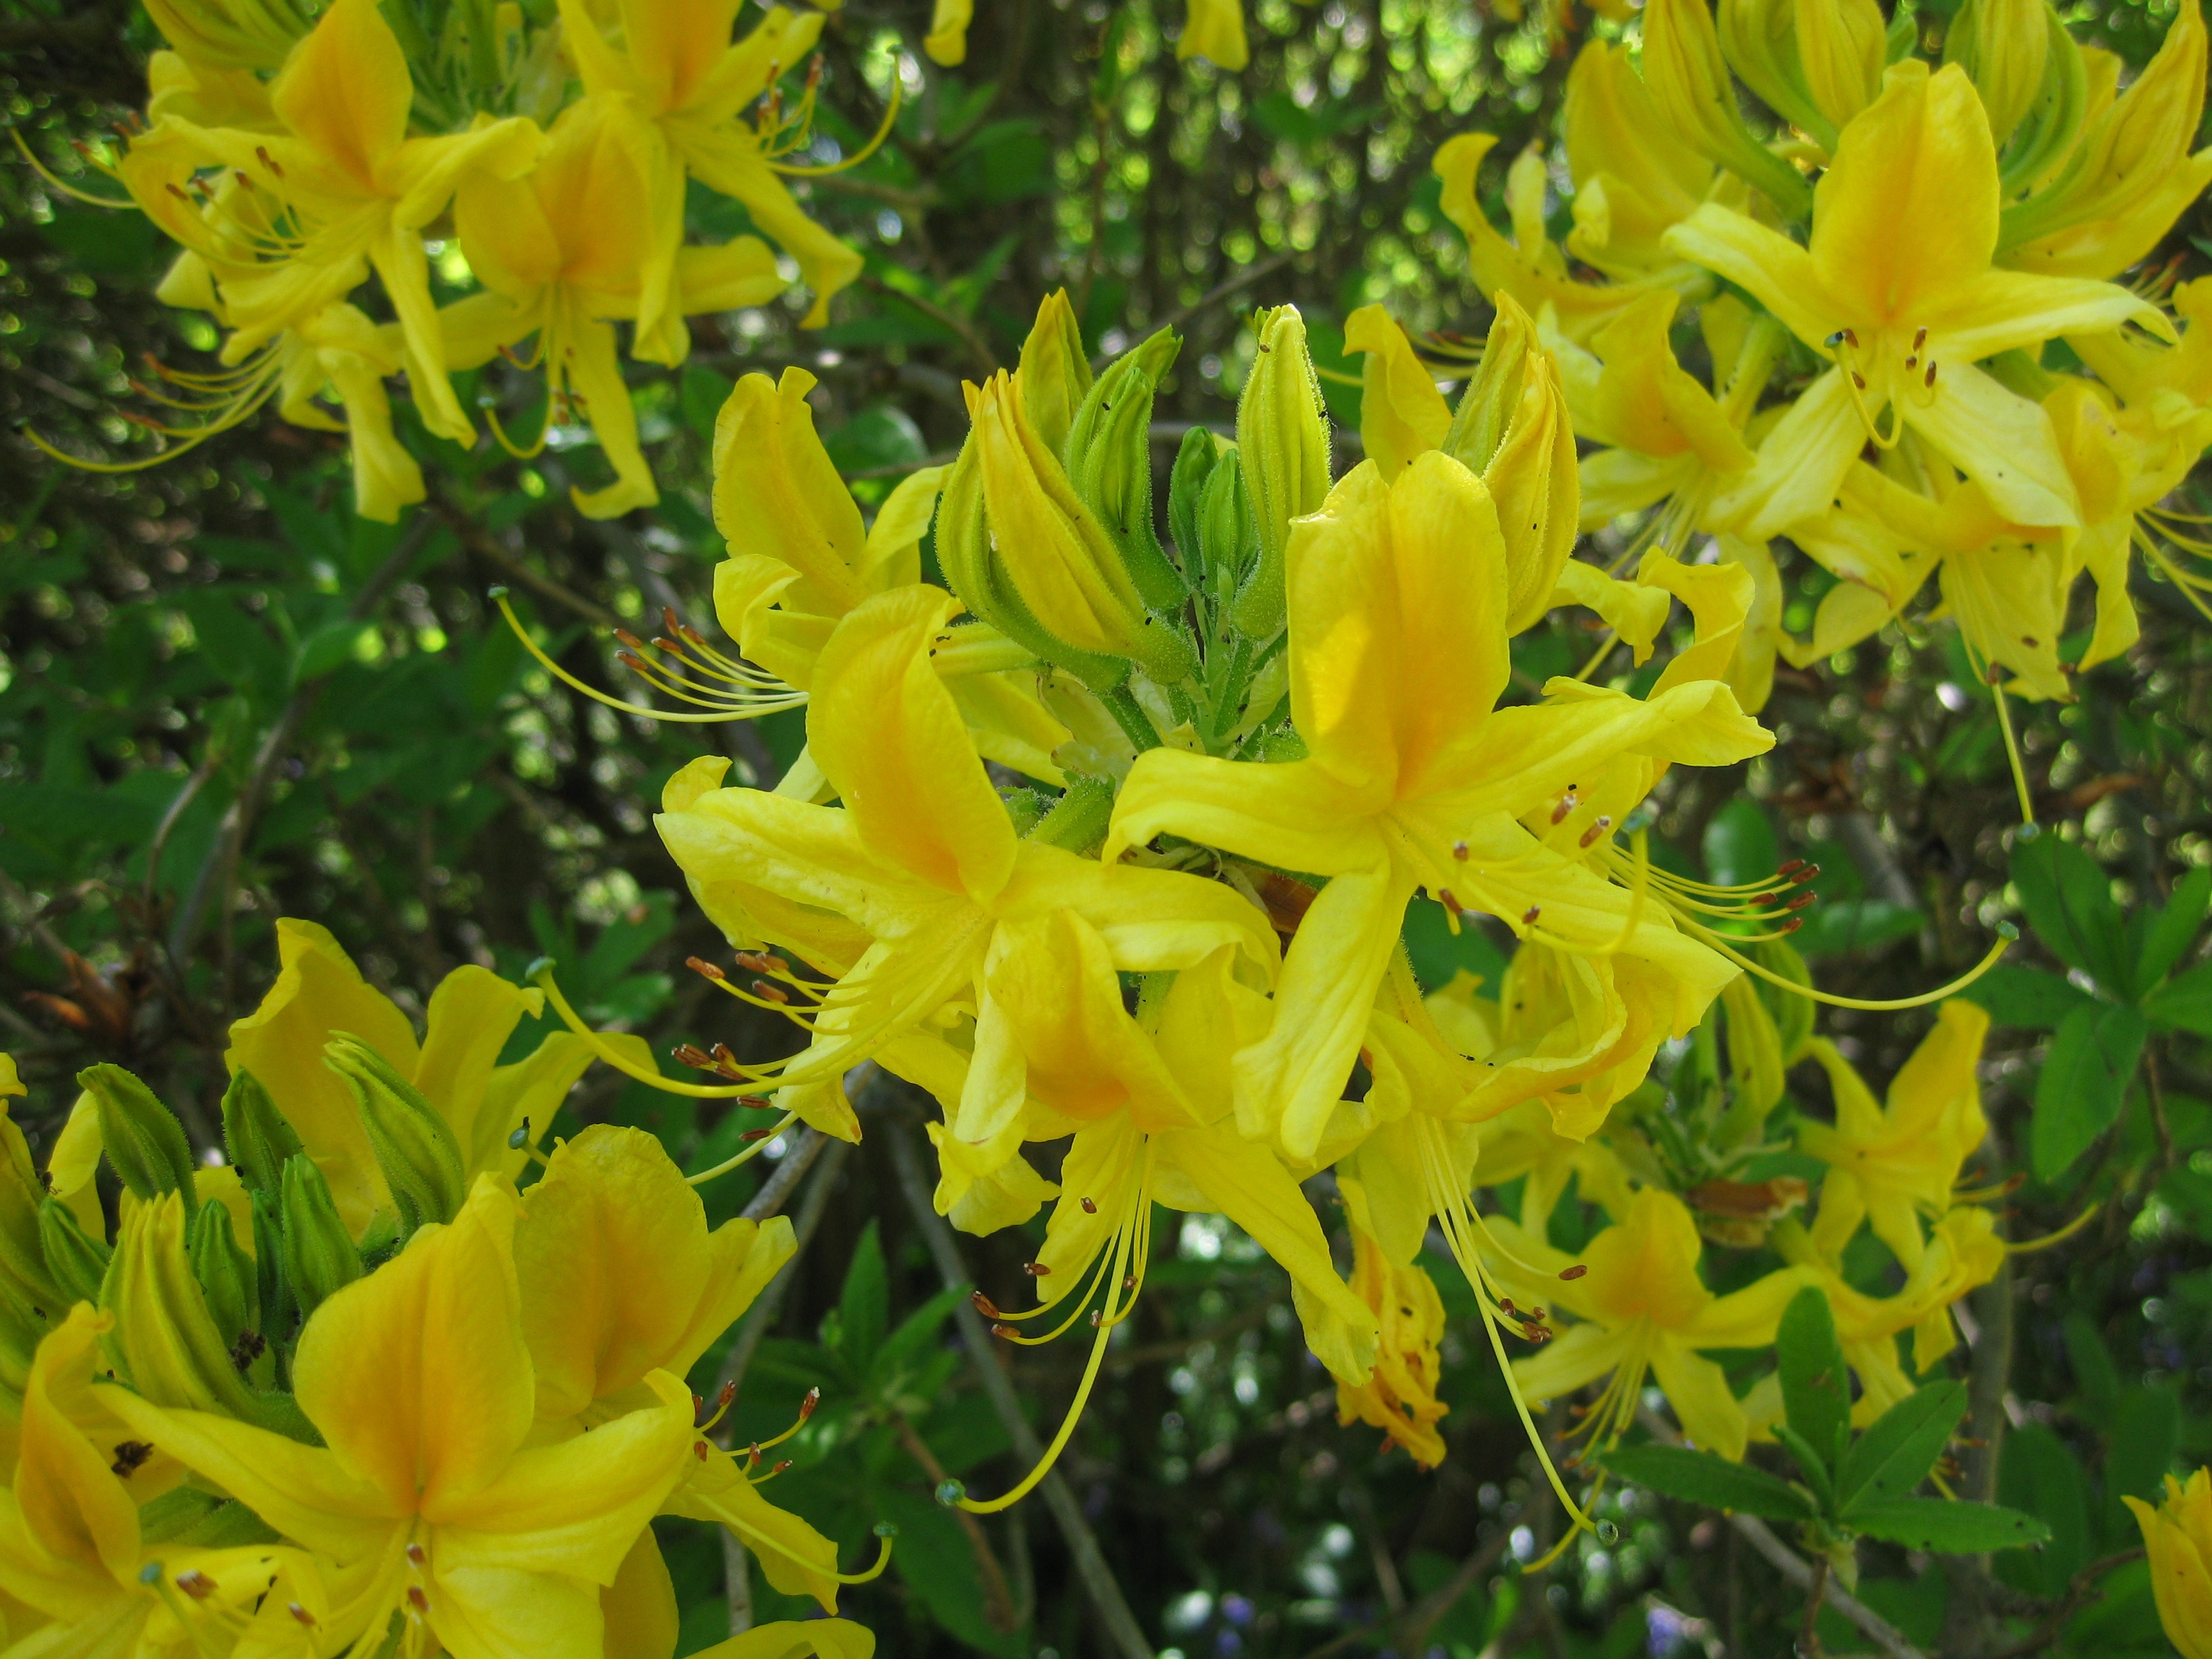
blossom, plant, stem, leaf, flower, petal, bloom, floral, environment, herb, natural, evergreen, botany, yellow, agriculture, flora, botanical, wildflower, outdoors, vegetation, shrub, rhododendron, lily, horticulture, evening primrose, hypericum, organic, daylily, honeysuckle, flowering plant, hypericaceae, woody plant, land plant, fawn lily, honeysuckle family, yellow honeysuckle